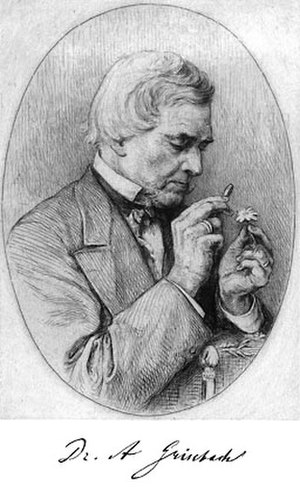
August Grisebach
August Grisebach var en tysk botaniker.